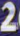
Number: 2